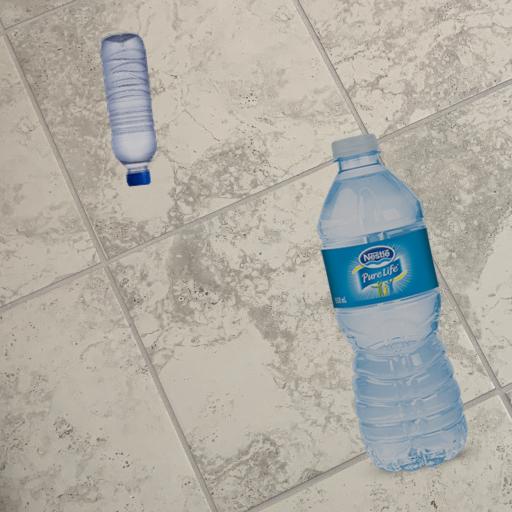
Label: bottles